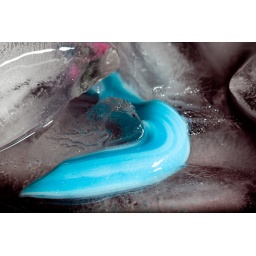
Toothpaste pictures taken in a bowl of water with some icecubes.